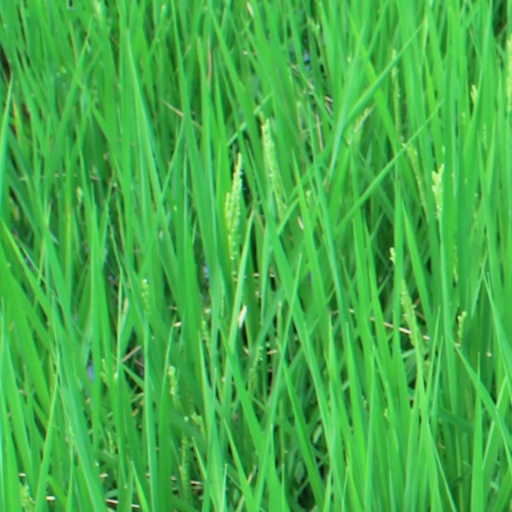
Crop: rice